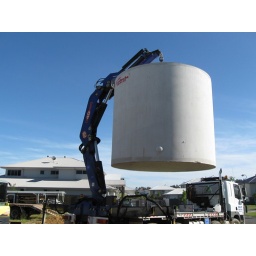
April 24, 2009: 22500 litre water tank going in the ground